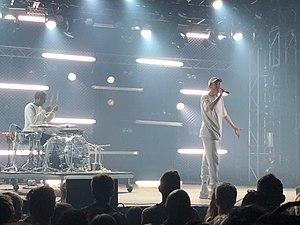
Eddy de Pretto en concert au Botanique à Bruxelles le 5 mai 2018
Eddy de Pretto, né le 2 mai 1993 à Créteil, est un auteur-compositeur-interprète et acteur français.